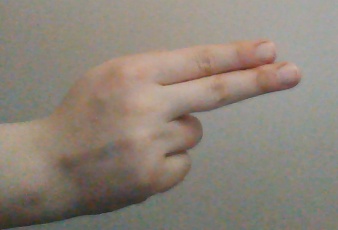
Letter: ain